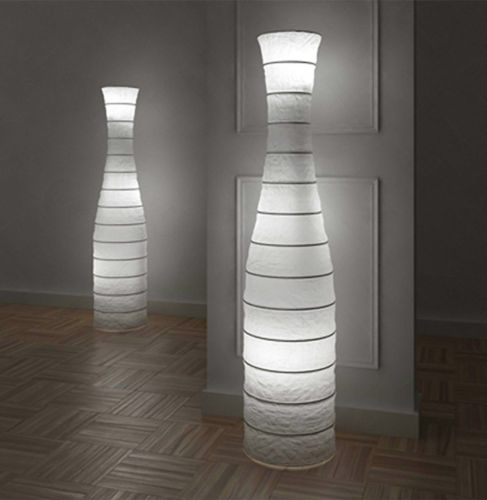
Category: lamp